Antwerp City Hall

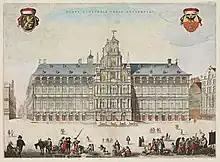
Antwerp's City Hall,

In the 16th century, Antwerp became one of the busiest trading ports and most prosperous cities in Northern Europe. The municipal authorities wished to replace the city's small medieval City Hall with a more imposing structure befitting the prosperity of the great port city. The local architect Domien de Waghemakere drafted a plan (c. 1540) for a new building in a style typical of the monumental Gothic town halls of Flanders and Brabant.